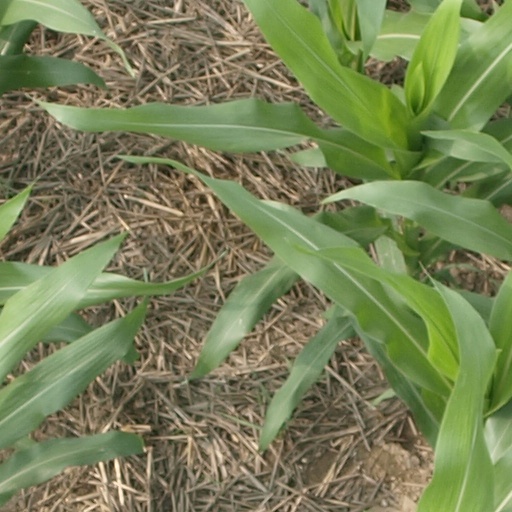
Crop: maize; corn